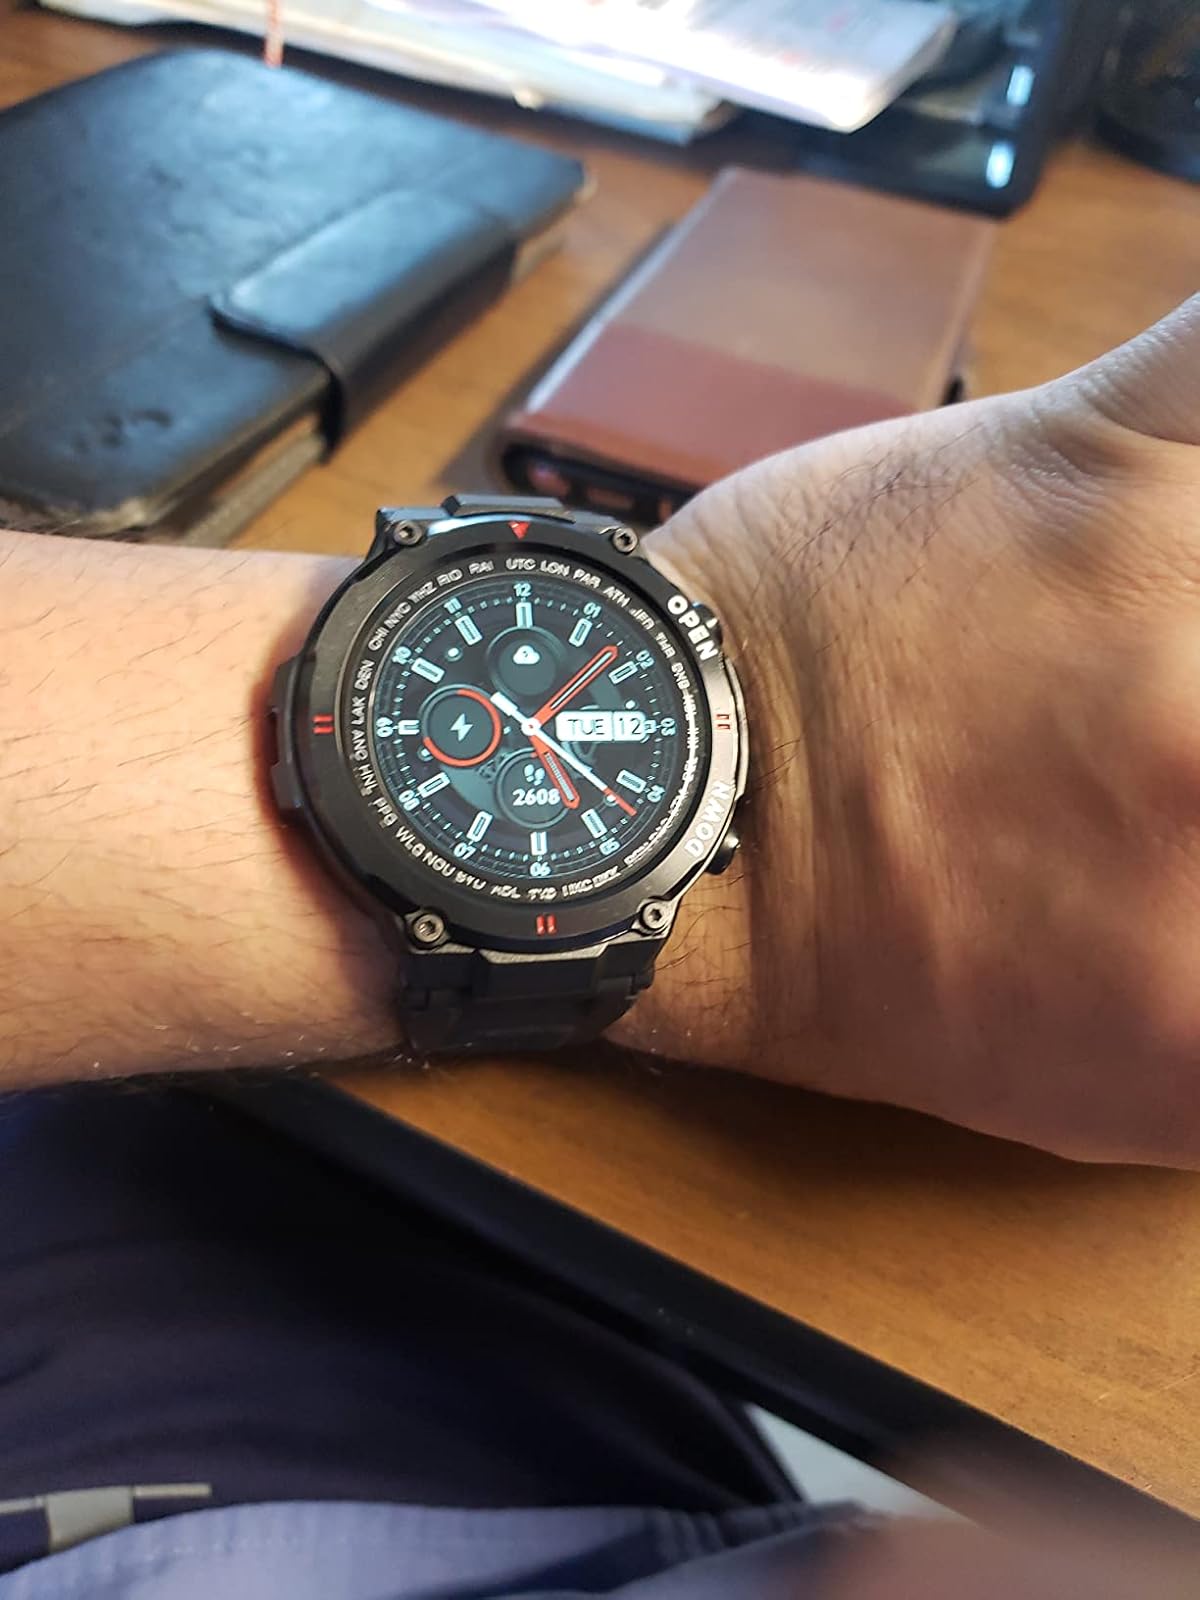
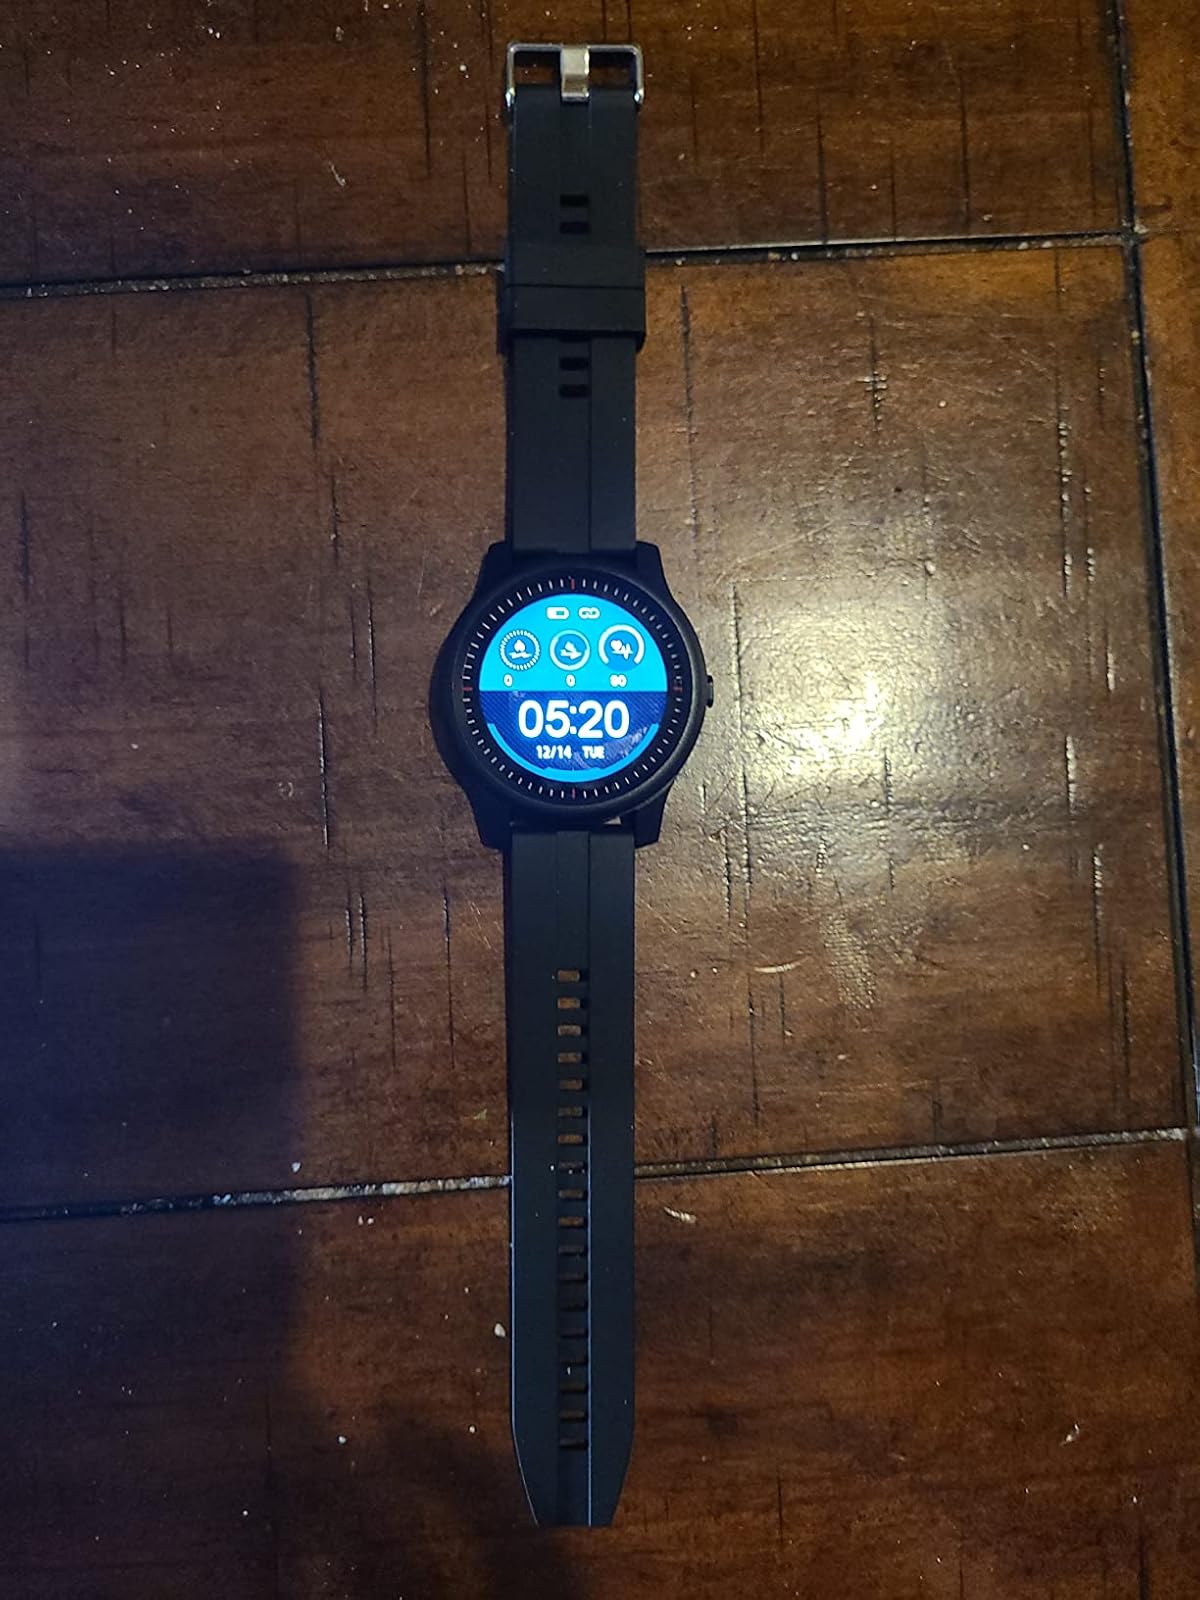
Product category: smartwatch
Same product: no